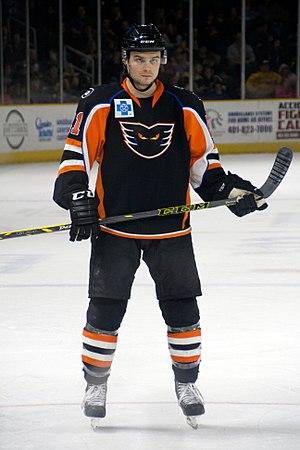
Scott Laughton est un joueur professionnel canadien de hockey sur glace.